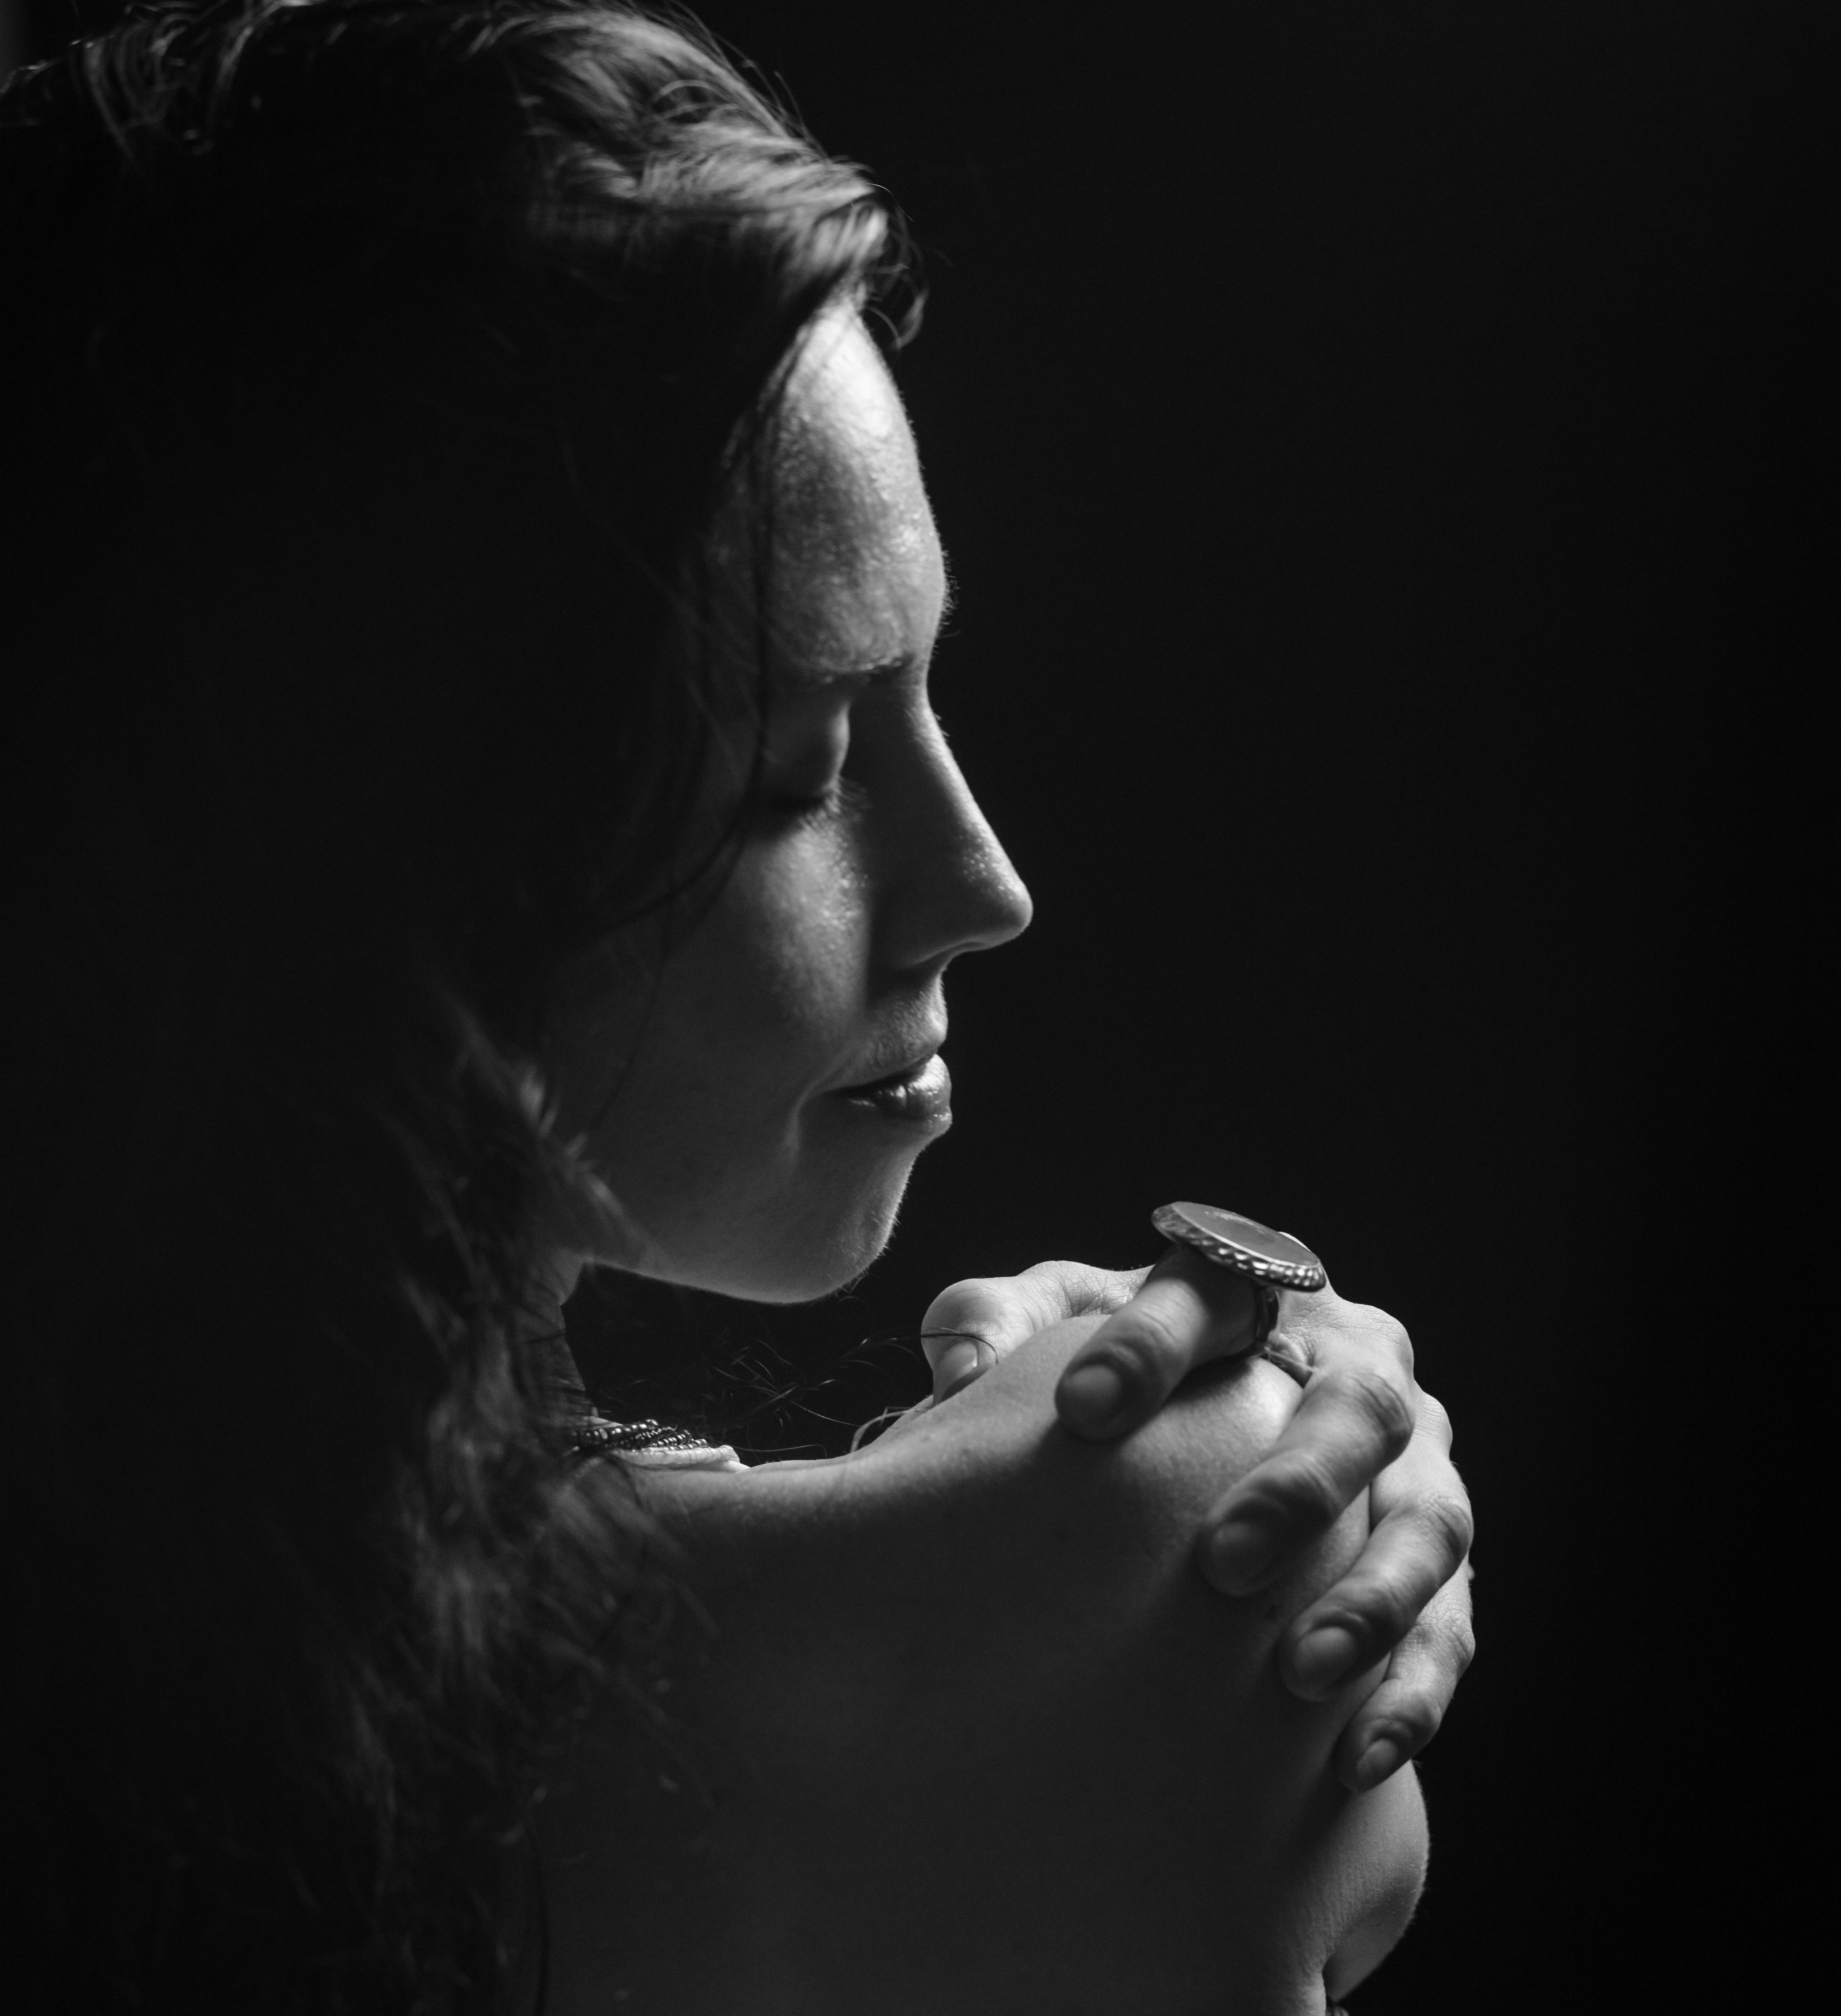
hand, black and white, white, photography, portrait, darkness, black, monochrome, close up, blackandwhite, face, drama, head, beauty, emotion, pentax645z, 645z, lowkey, shout, interaction, sense, monochrome photography, portrait photography, film noir